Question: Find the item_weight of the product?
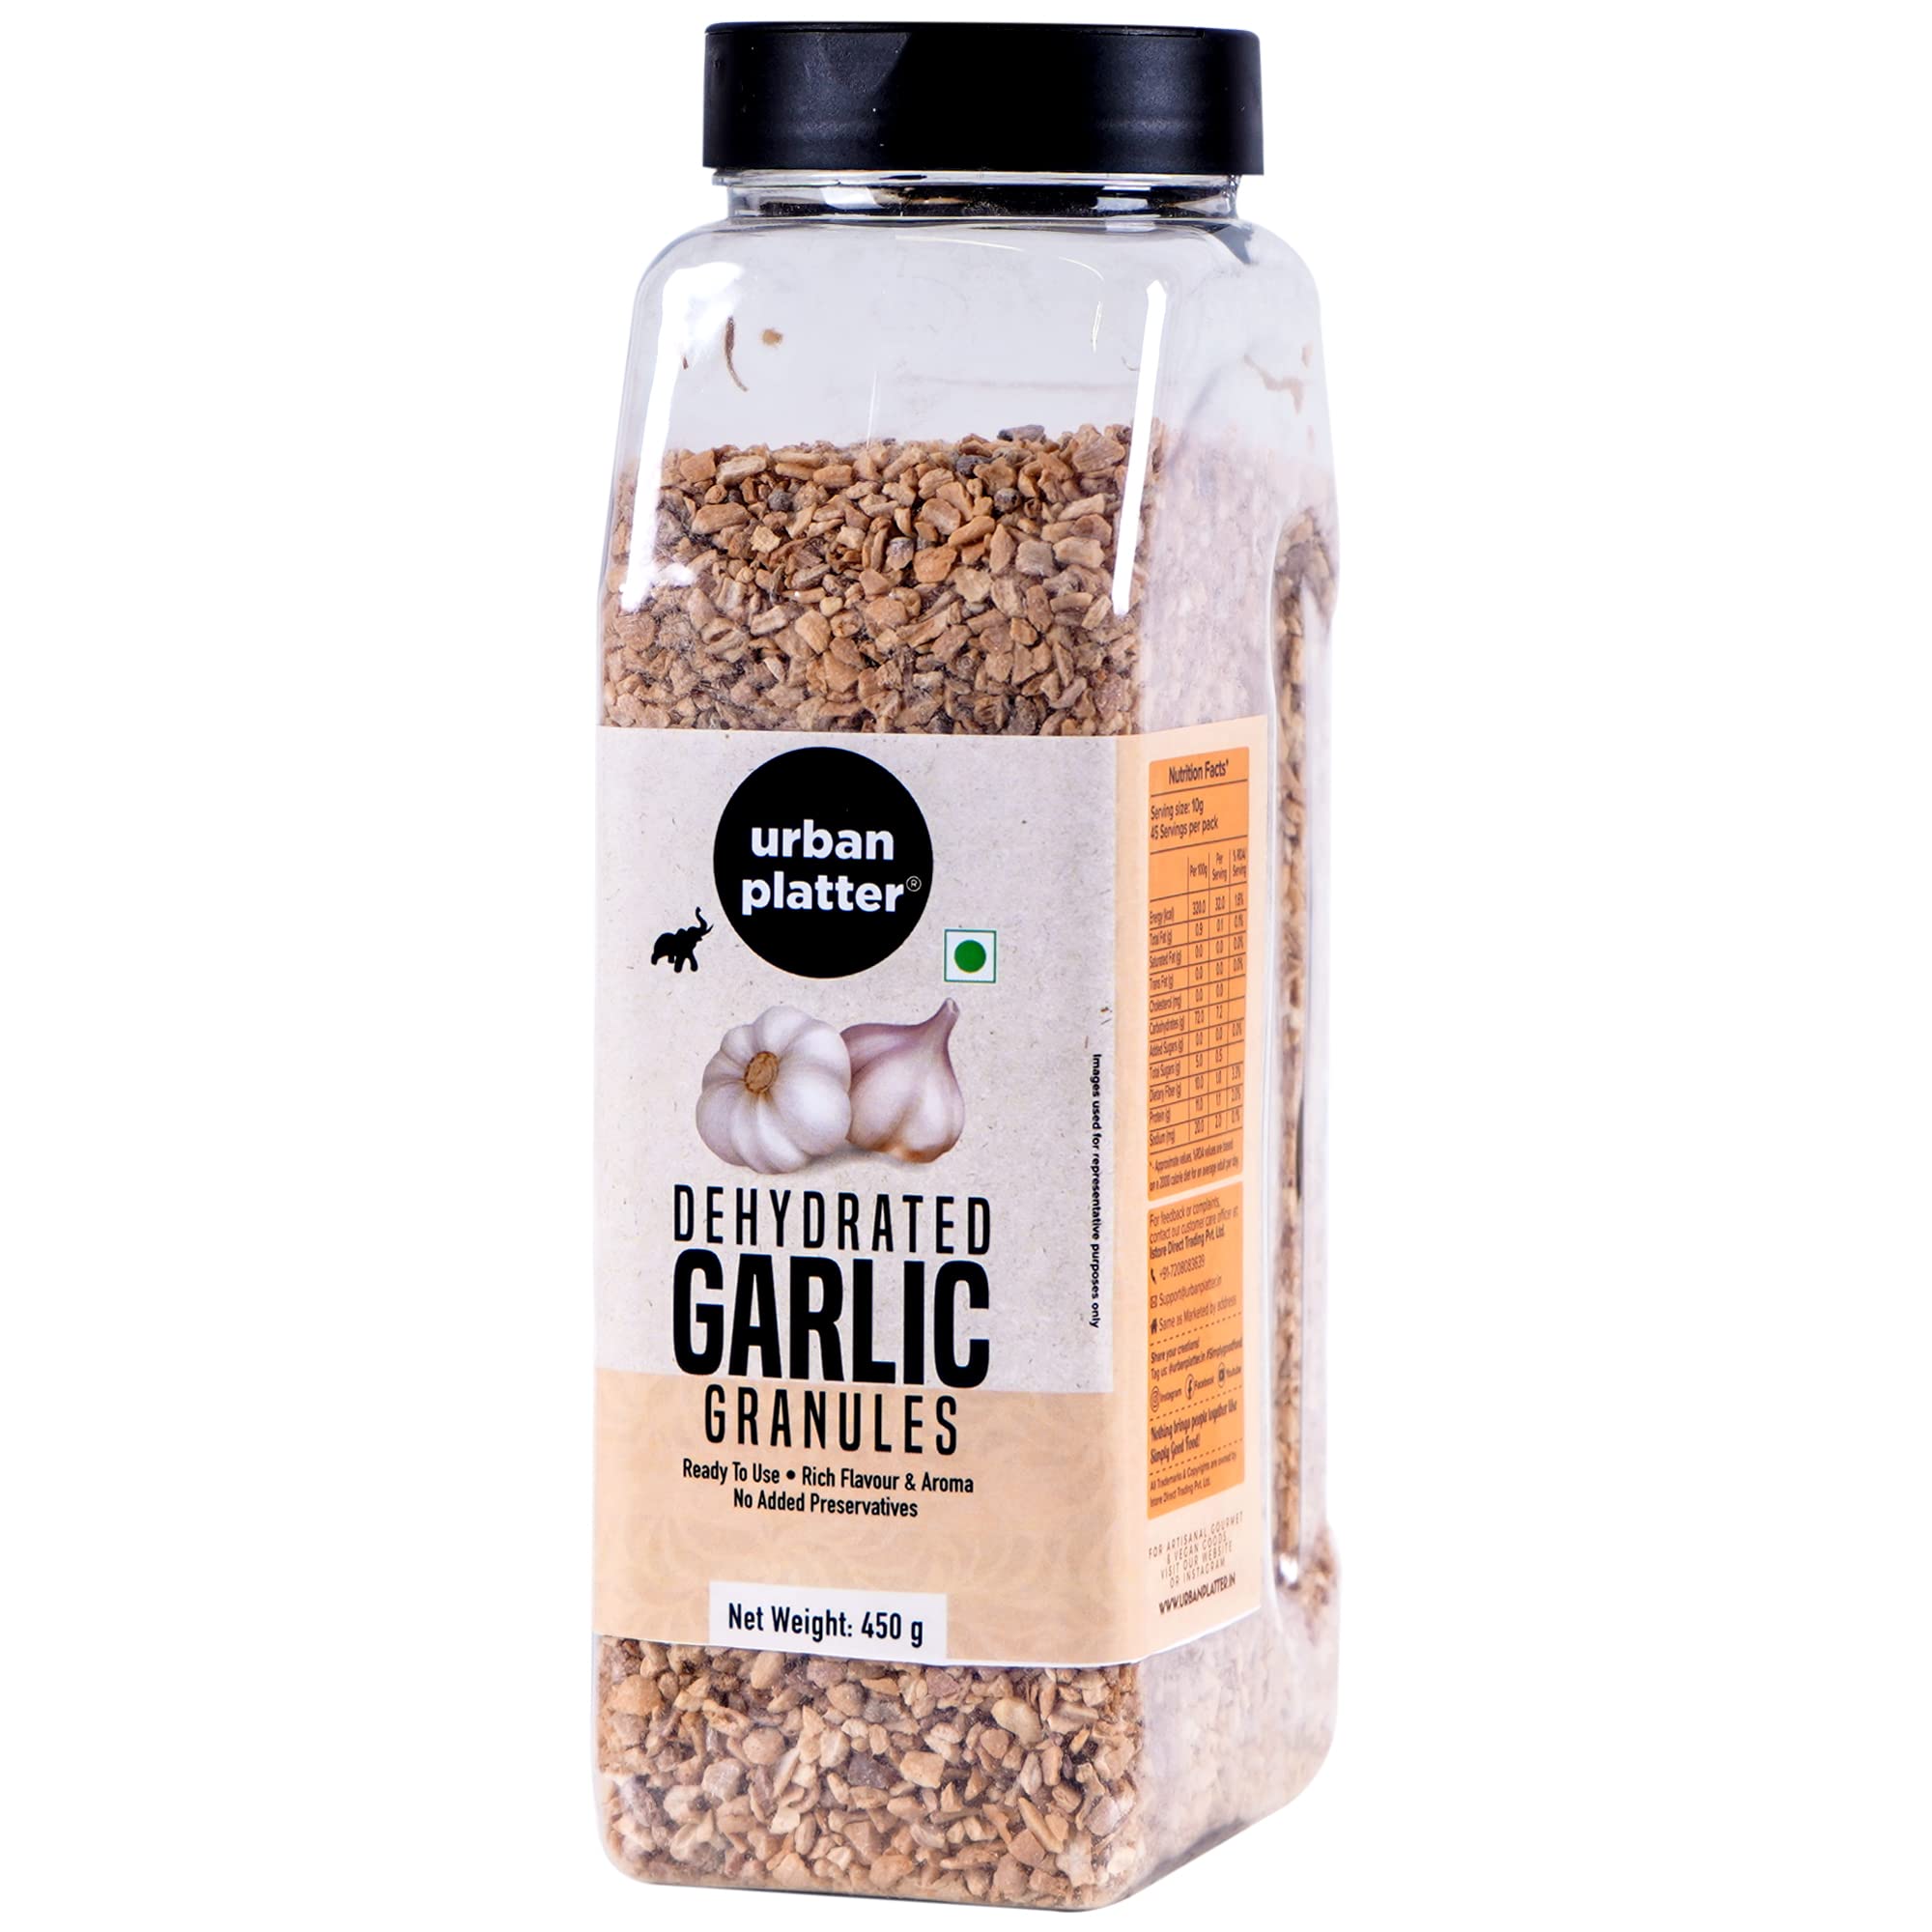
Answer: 450 gram